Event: Nepal Earthquake
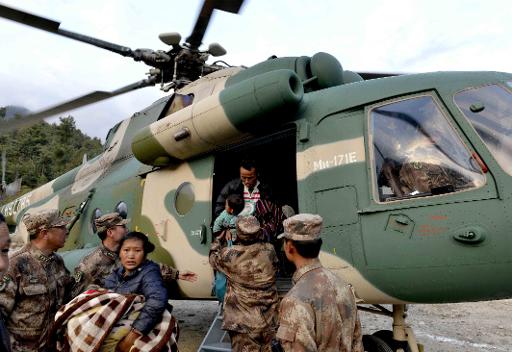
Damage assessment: no_damage